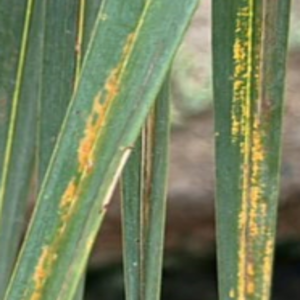
Label: Leaf Spots